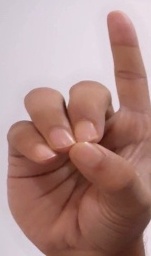
ASL sign: D